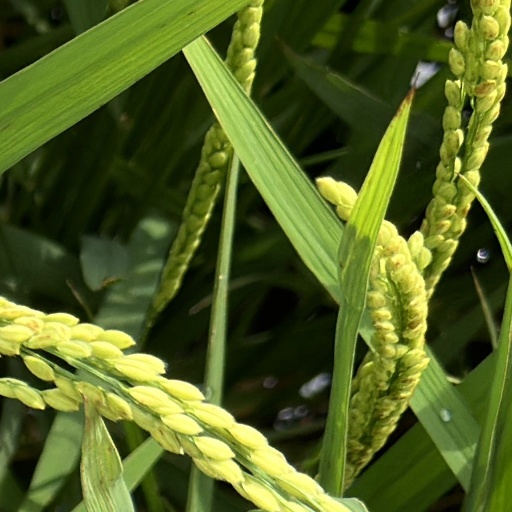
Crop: rice